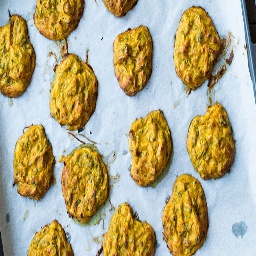
Label: zucchini_hash_browns